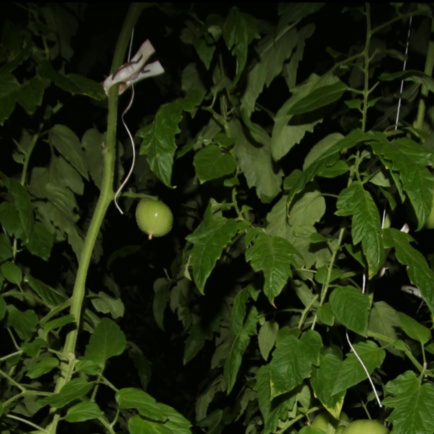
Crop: tomato